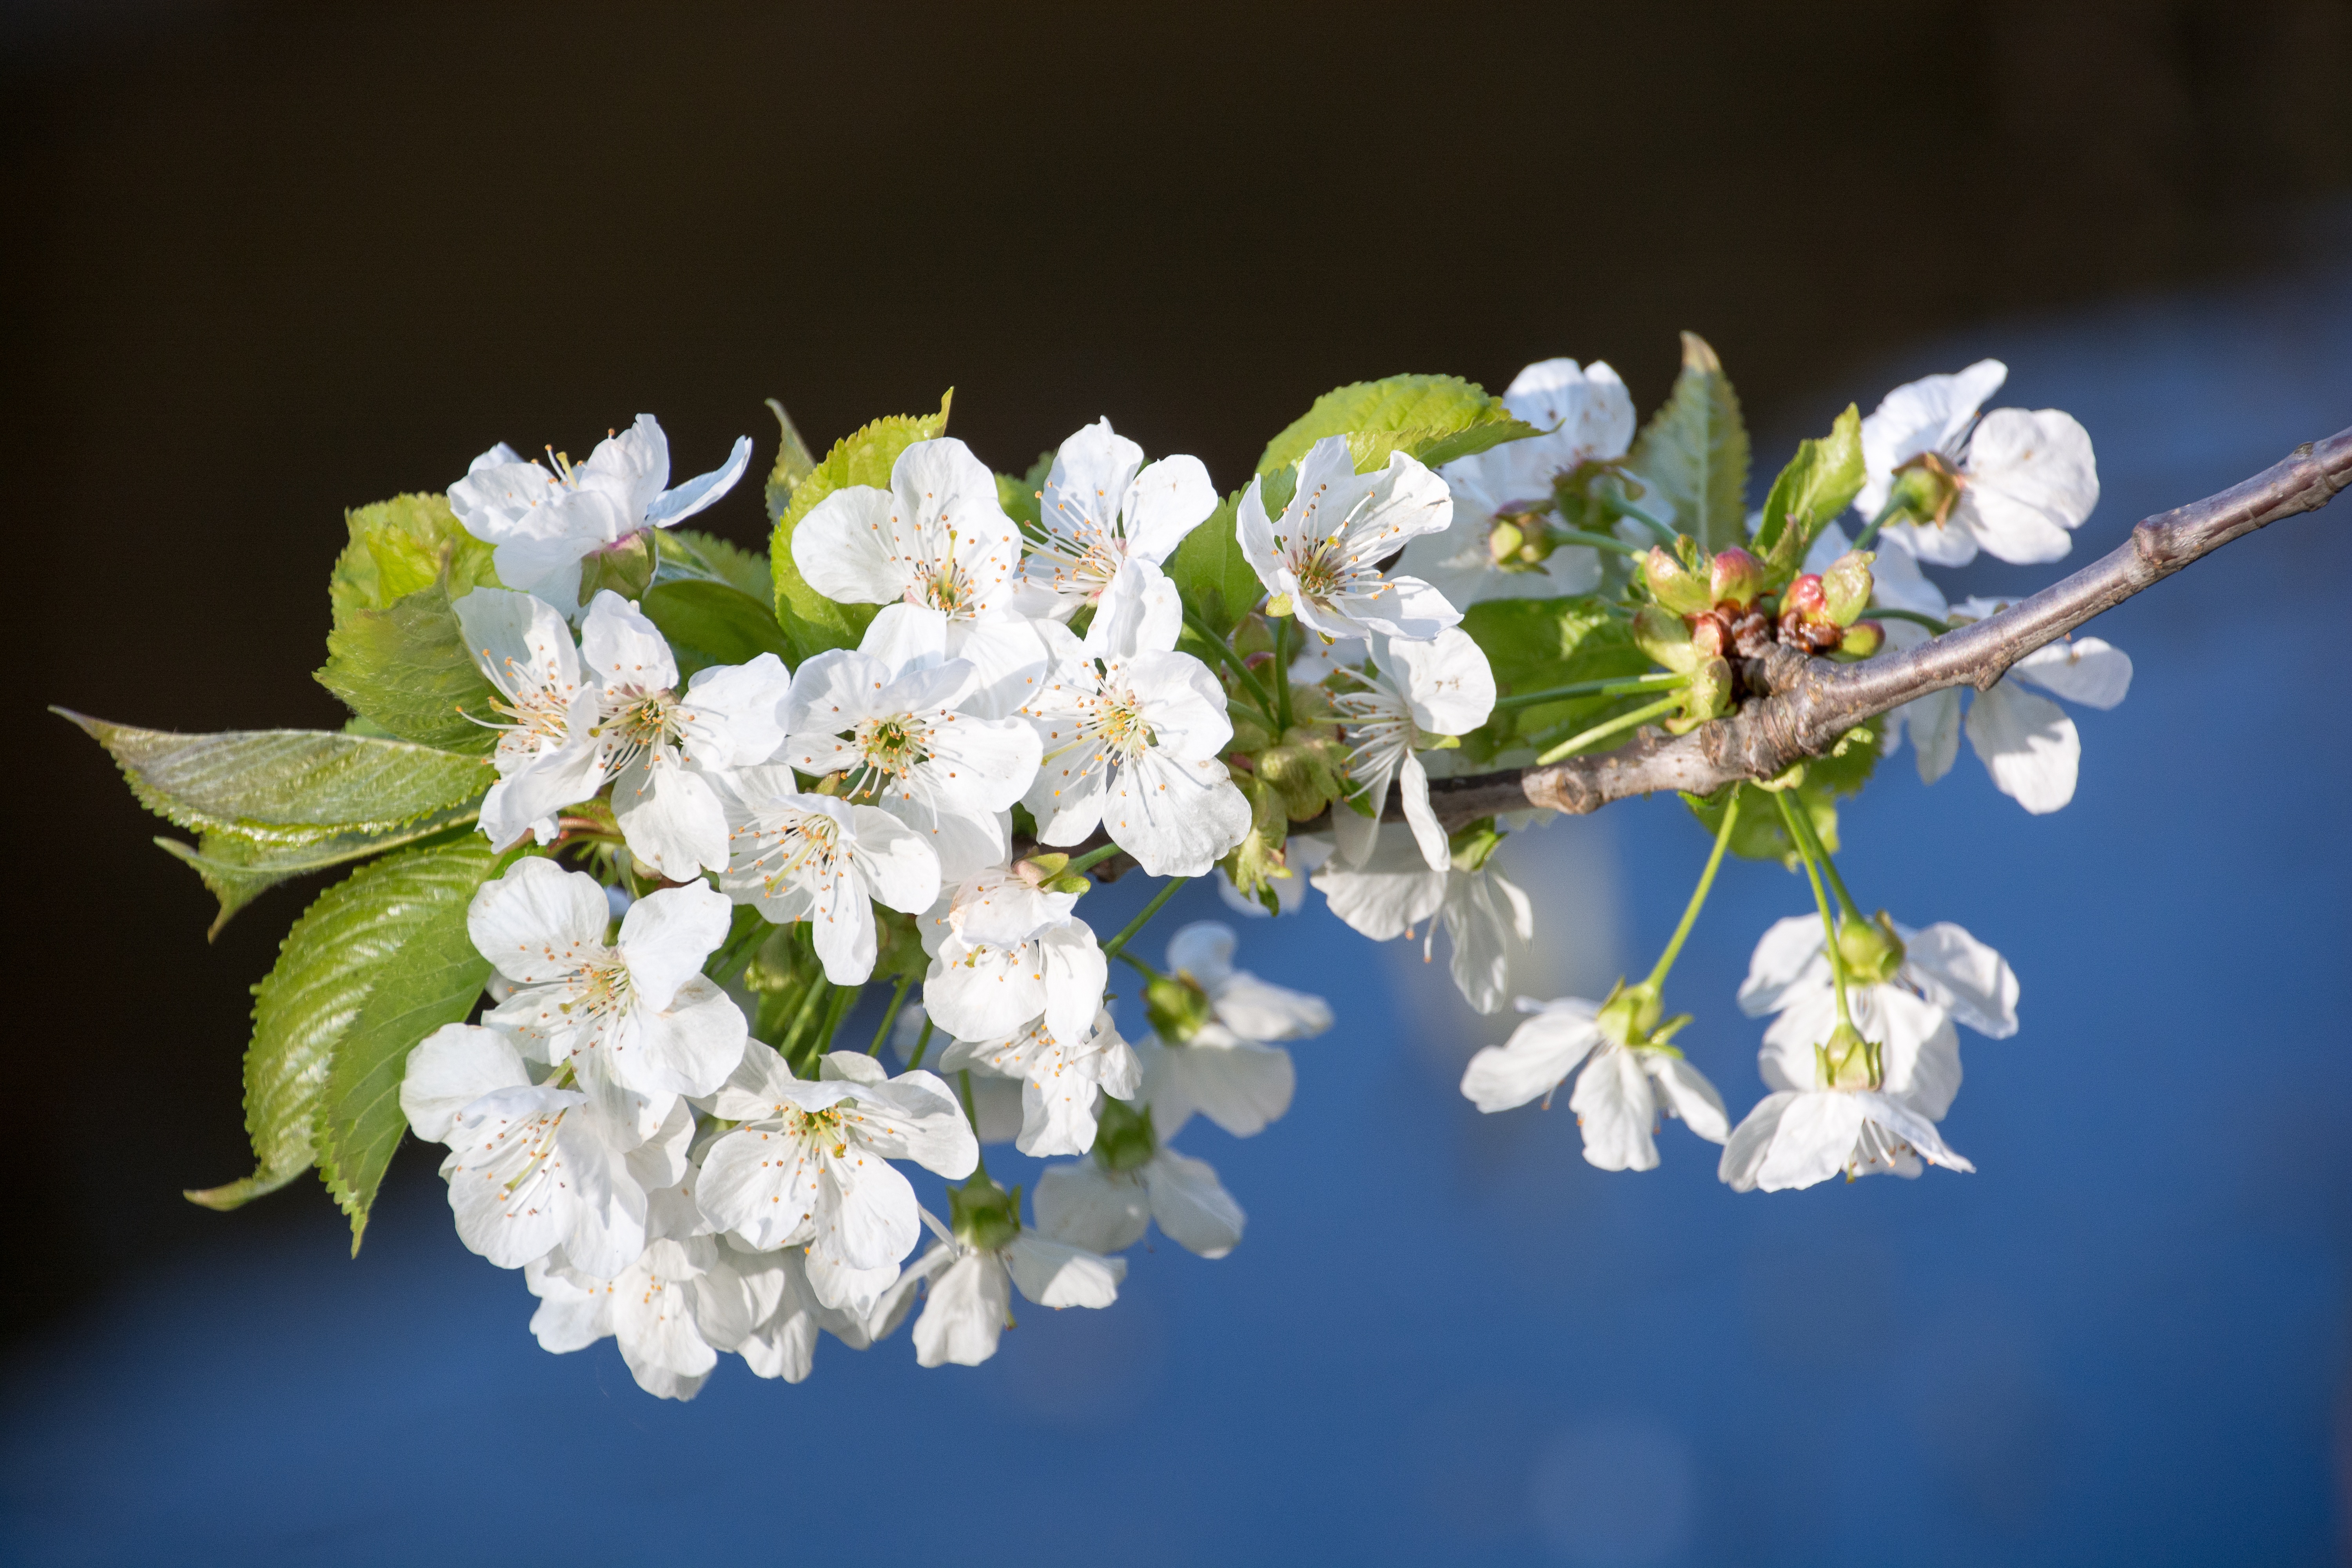
branch, blossom, plant, fruit, flower, bloom, food, spring, produce, botany, flora, cherry blossom, shrub, fruit tree, cherry, macro photography, white blossom, flowering plant, land plant